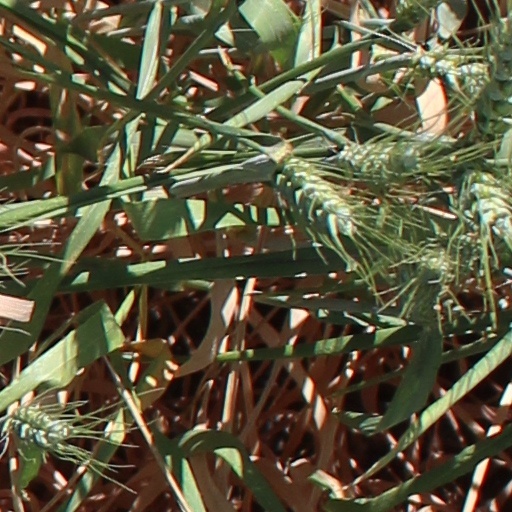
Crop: wheat